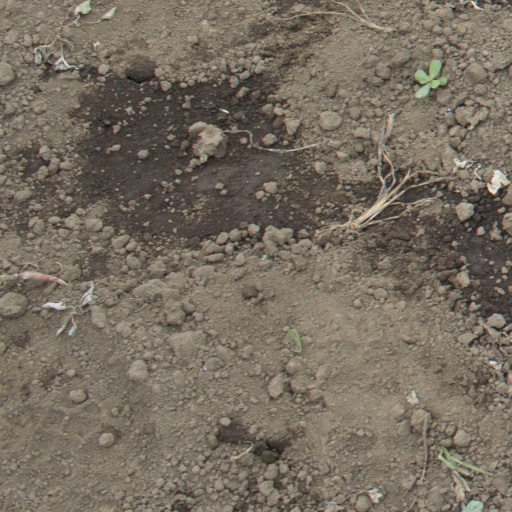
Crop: soybean